American Expeditionary Forces on the Western Front (World War I) order of battle

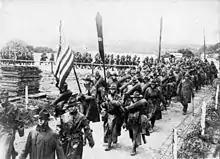
A picture of the American Expeditionary Forces marching across a small bridge holding a flag in France

V Corps was organized over the period 7–12 July 1918 in France as a Regular Army formation within the American Expeditionary Forces. By the end of World War I, the corps had fought in three named campaigns: the Battle of Saint-Mihiel, the Meuse–Argonne Offensive, and the Lorraine Campaign.